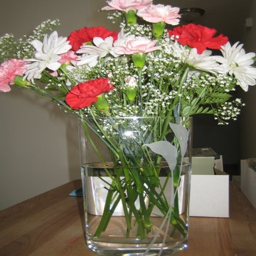
This large vase is displaying a variety of flowers.
A vase holds pink and red carnation flowers
A lovely bouquet of carnations and other flowers sits in a clear vase.
A vase sitting on top of a table filled with flowers.
White, pink, and red flowers in a glass vase.